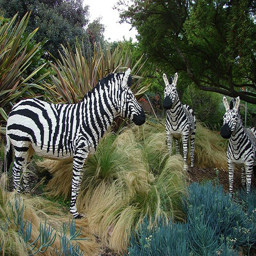
A herd of zebra standing next to each other in a lush green field.
Zebras made of Legos in field with plants and trees.
Three statues of zebras are standing in fake grass.
Three fake zebras standing in a grassy area.
Sculptures of zebras stand in the brush and grass.